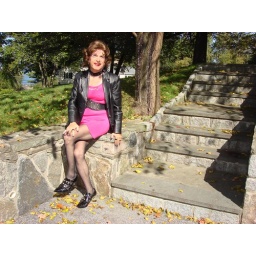
Jeanette in pink dress & leather jacket